New Generation Wrestling

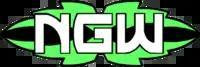
New Generation Wrestling's logo

New Generation Wrestling (NGW) is a currently active British professional wrestling promotion based in Hull, founded by Luke Ingamells in 2008. Its next show is “The 16th Anniversary Show” on Friday the 28th June at Hull City Hall.